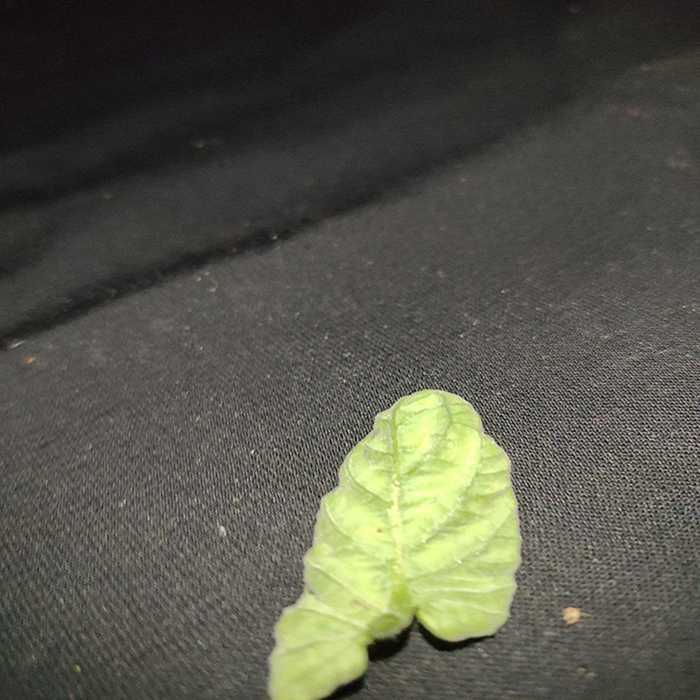
Plant: Tomato
Label: Tomato leaf curl virus